Todome no Kiss

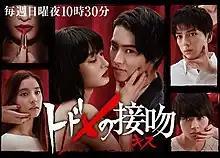

is a 2018 Japanese television drama, starring Kento Yamazaki, Mugi Kadowaki, Mackenyu, Yuko Araki, Jun Shison, and Masaki Suda. It aired on Nippon TV from January 7 to March 11, 2018.